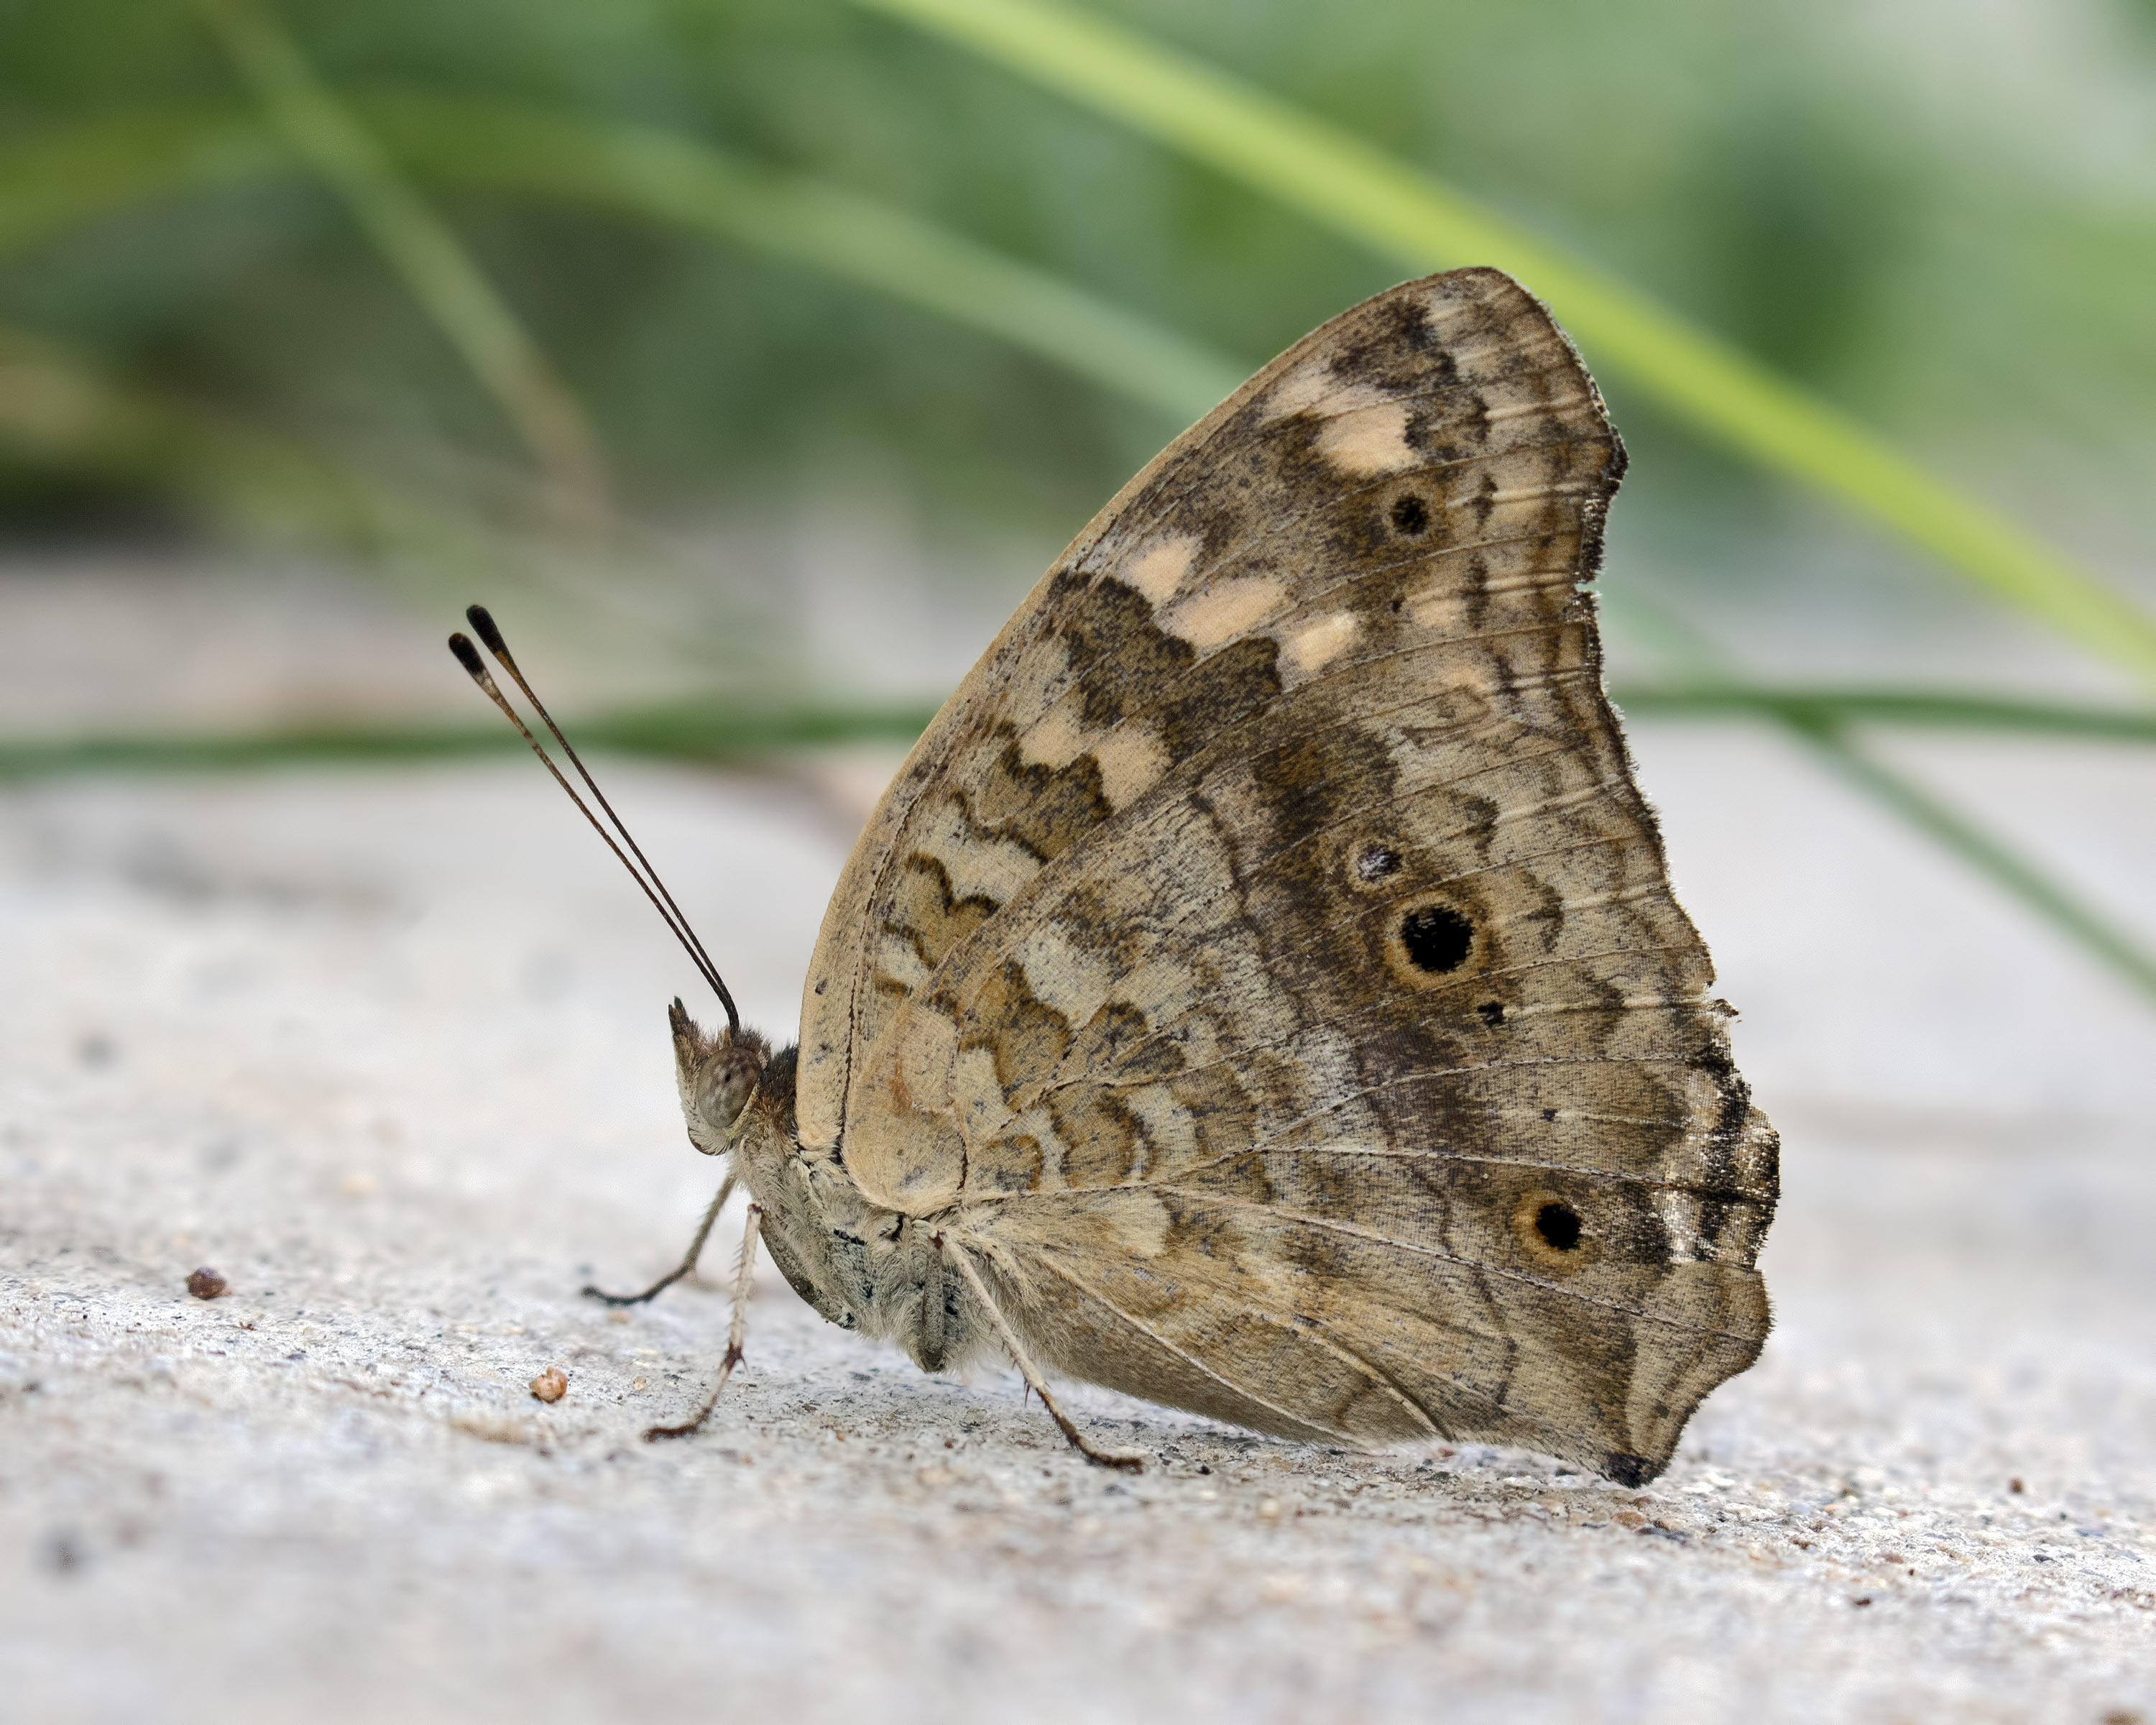
nature, wing, leaf, wildlife, insect, moth, butterfly, fauna, invertebrate, close up, ariansuresh, otherextensiontube13mm, macro photography, arthropod, pollinator, moths and butterflies, lycaenid, net winged insects, brush footed butterfly, colias